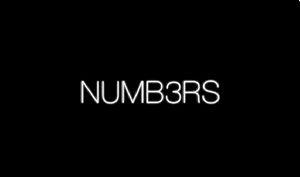
Une séquence titre est le moment audiovisuel par lequel les films, séries ou programmes télévisés affichent leur titre ainsi que les membres importants du casting et de la production. C'est généralement le logo de l'oeuvre qui est utilisé pour le titre.